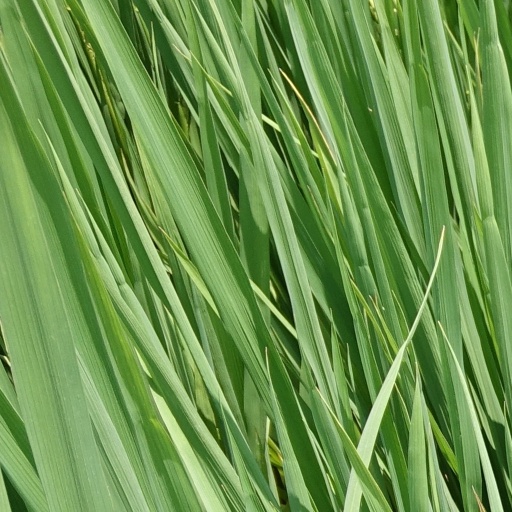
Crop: rice